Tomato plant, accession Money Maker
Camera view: horizontal (90 deg, fisheye); turntable rotation: 270 degrees
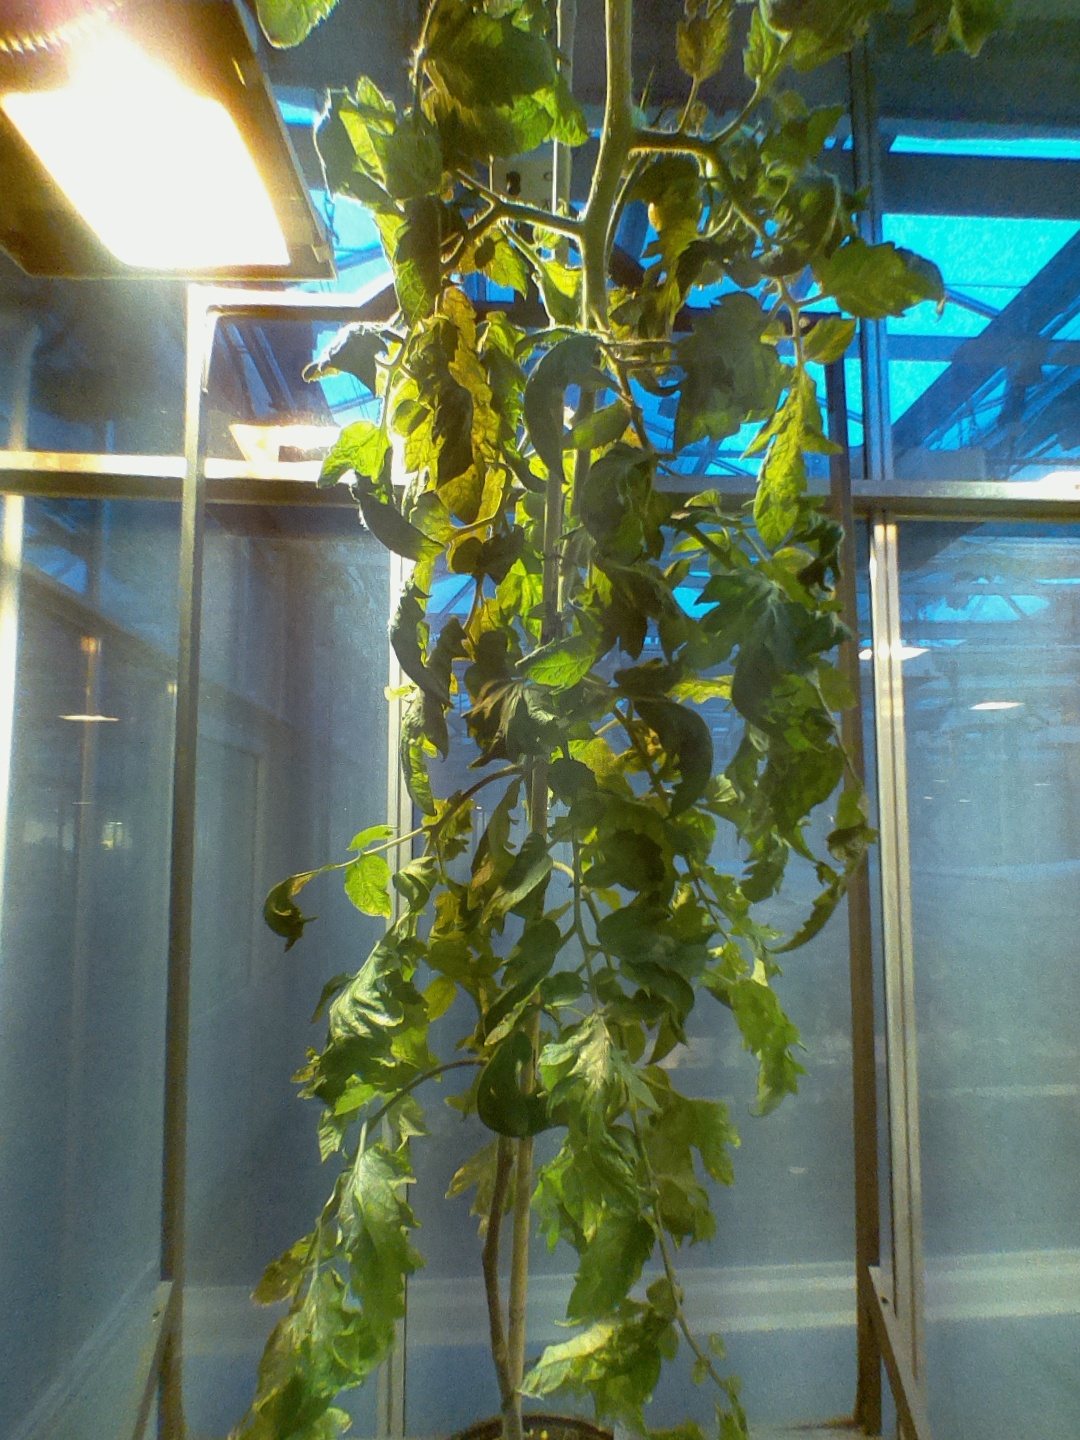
BBCH growth stage 76: 60%-70% of final fruit size